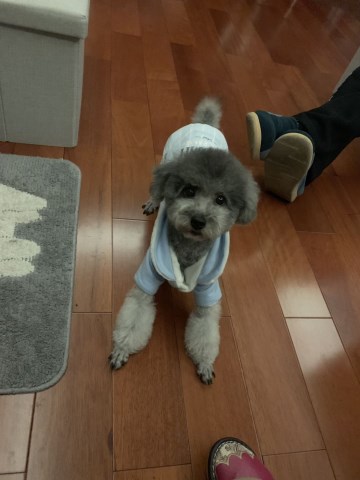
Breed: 2925-n000114-toy_poodle